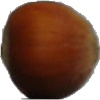
Label: nut_forest